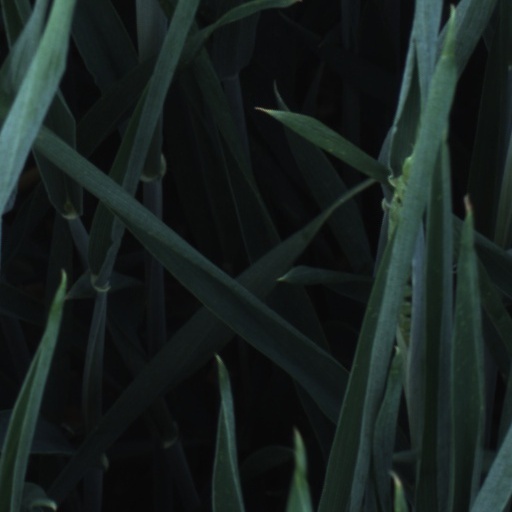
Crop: wheat